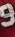
Number: 9